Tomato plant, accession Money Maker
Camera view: bottom (45 deg); turntable rotation: 0 degrees
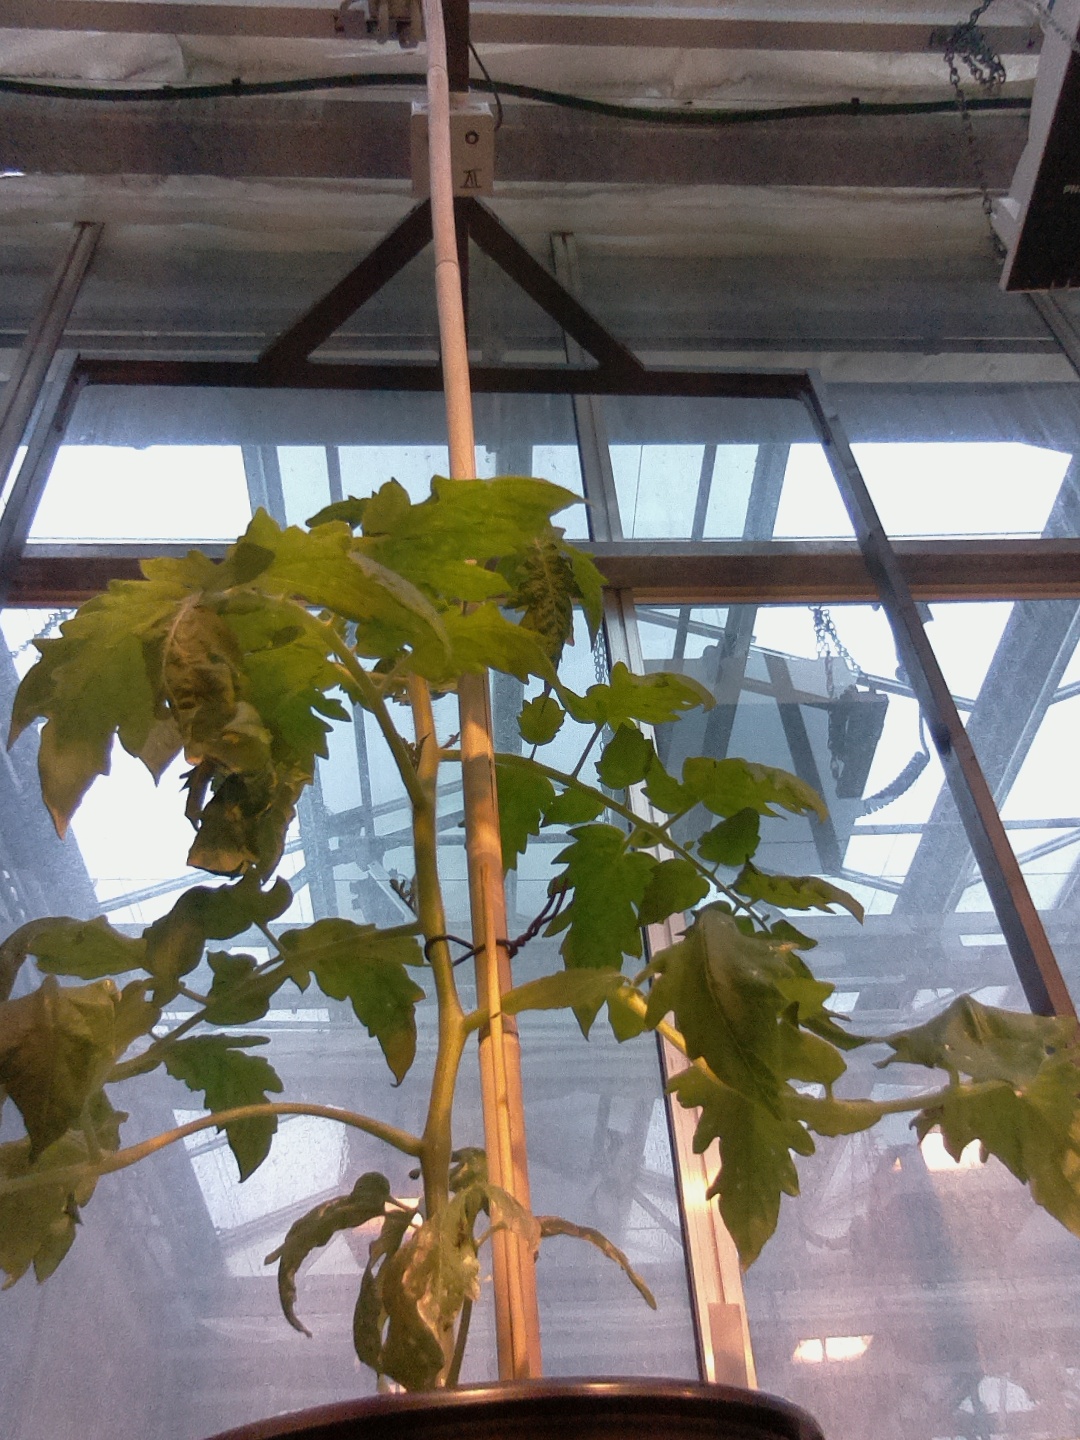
BBCH growth stage 20: First Side shoot start formed